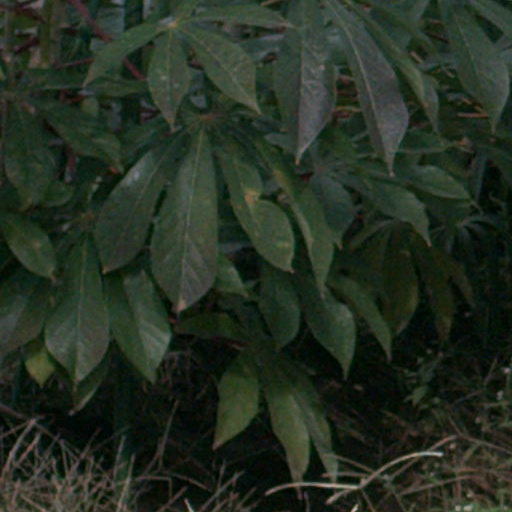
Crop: cassava